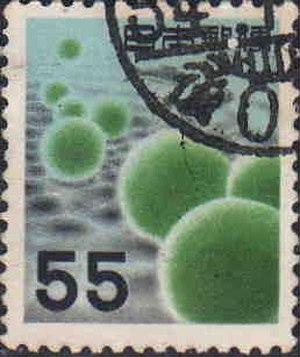
La boule de mousse, Aegagropila linnaei, est une espèce d'algues vertes de la famille des Cladophoraceae.